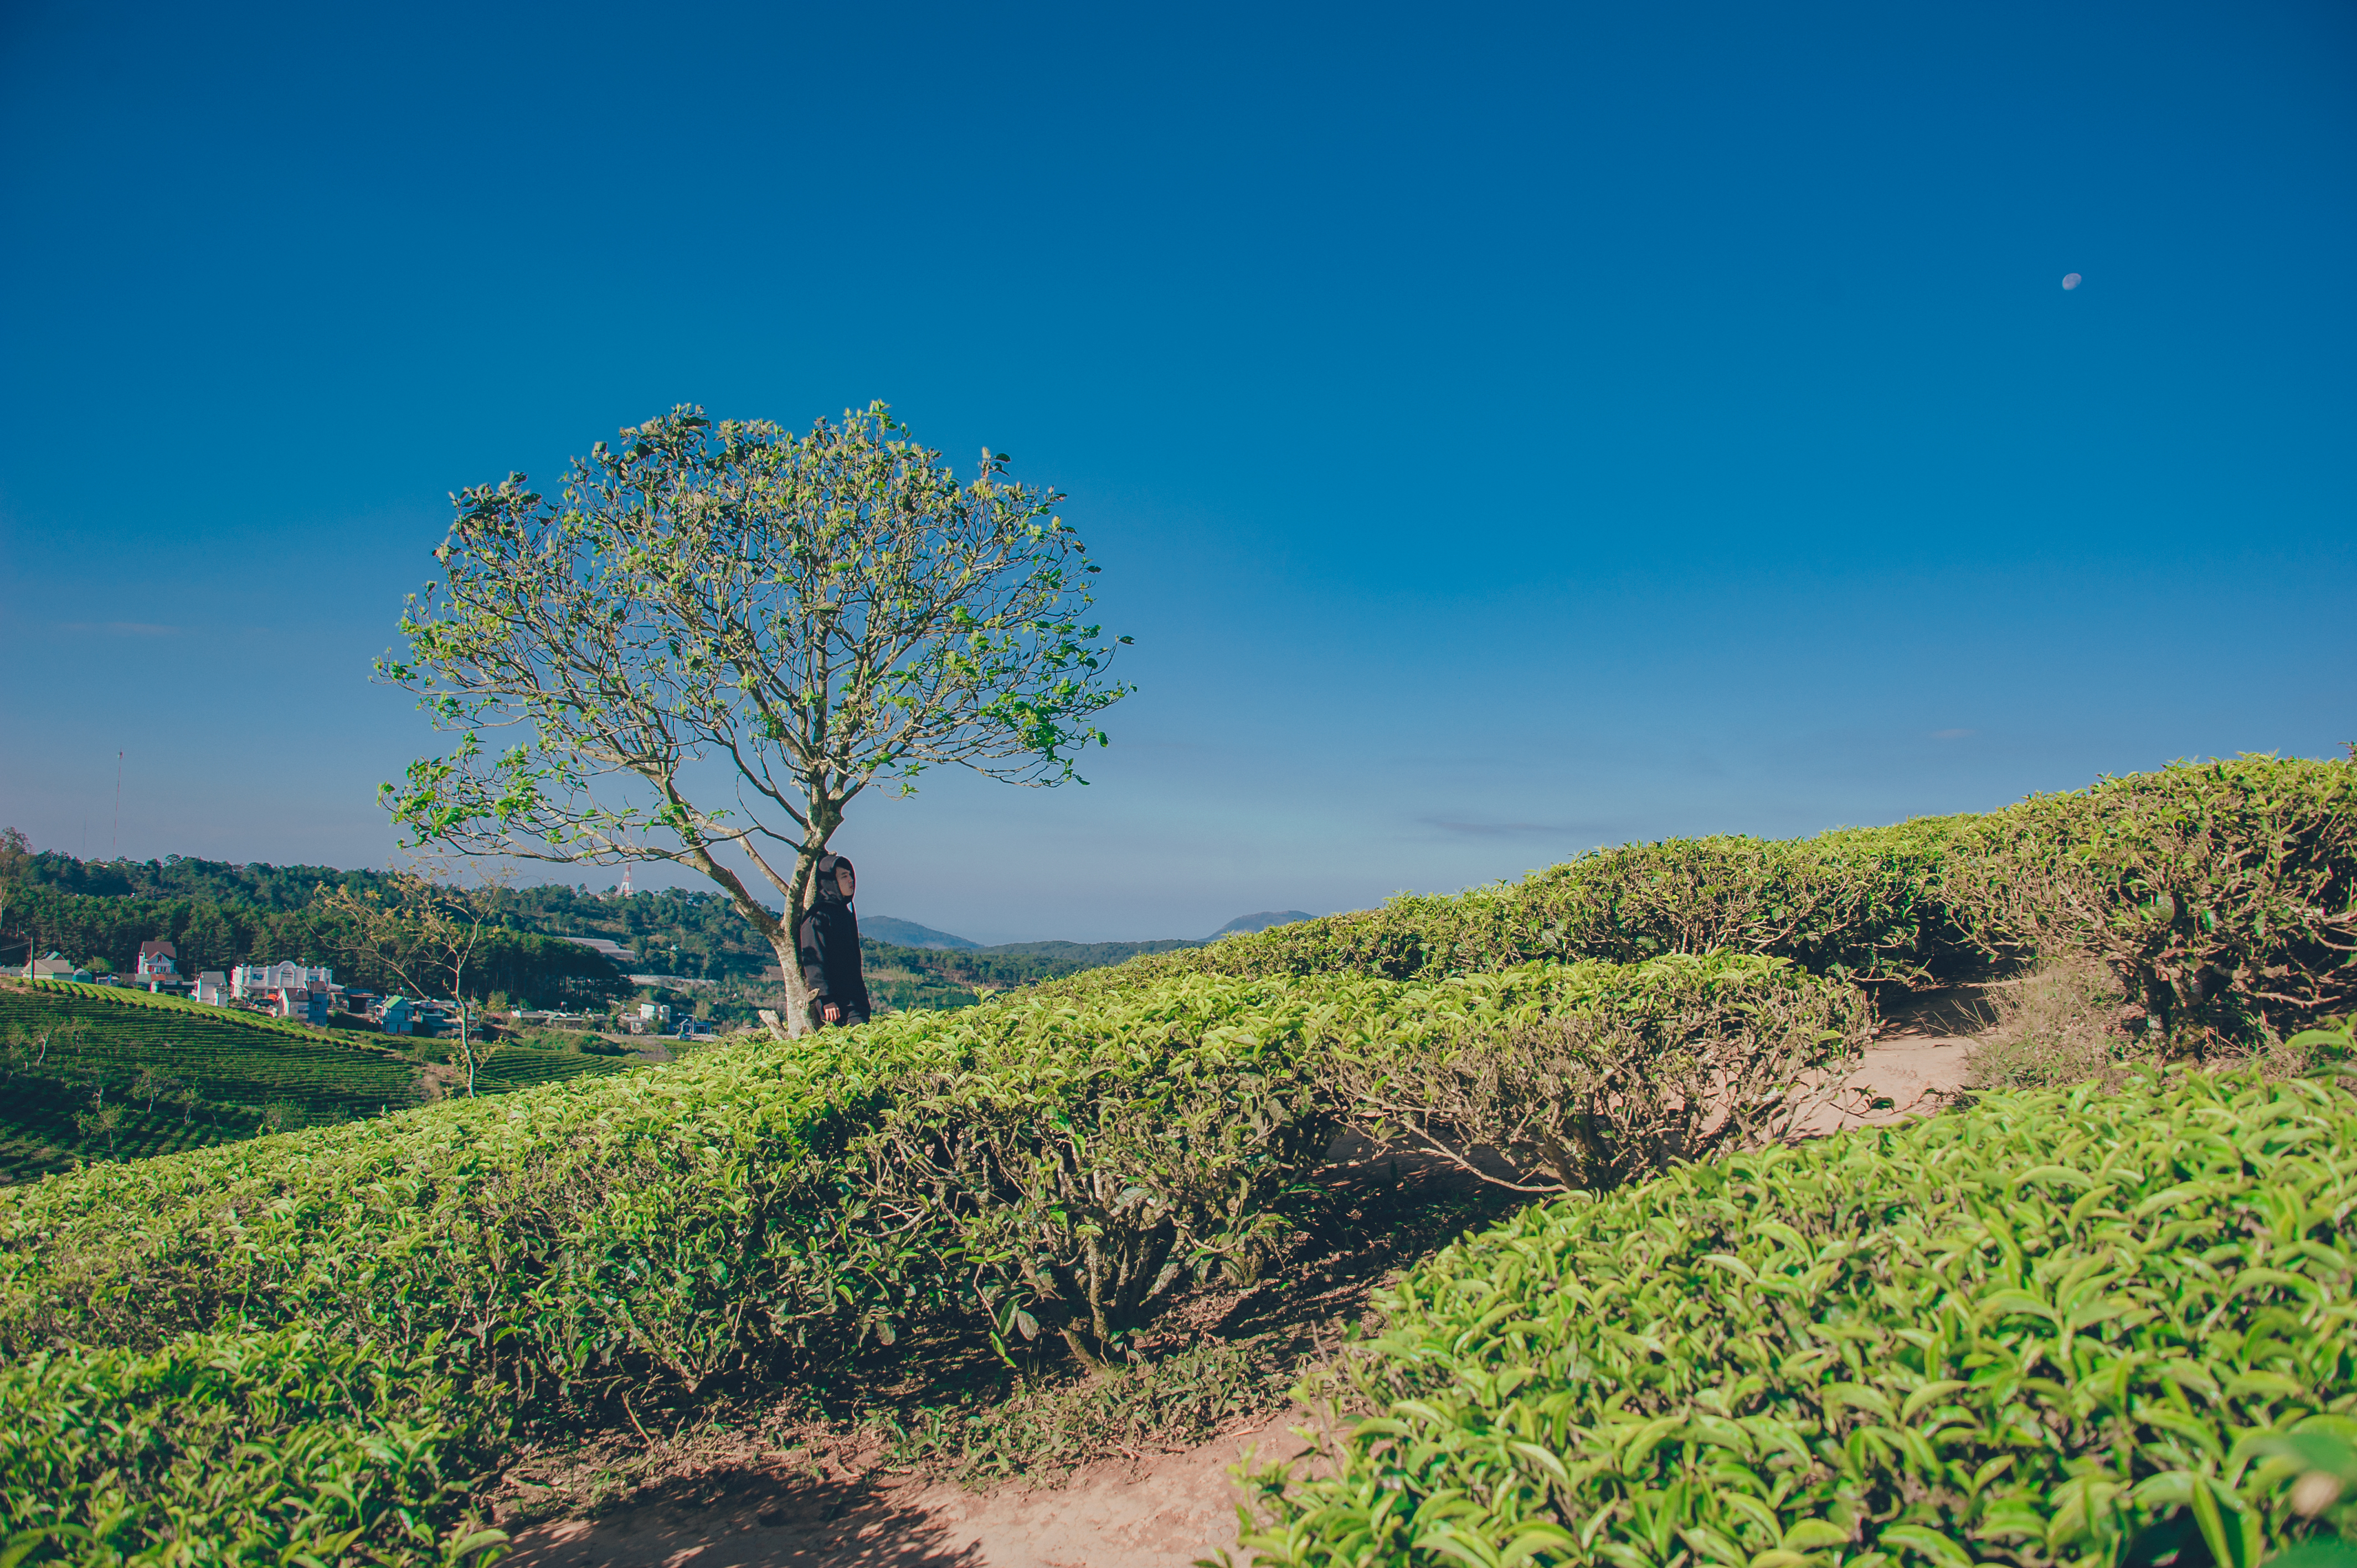
nature, plant, tree, sky, vegetation, woody plant, hill, hill station, field, mount scenery, leaf, rural area, grassland, landscape, shrubland, plantation, grass, agriculture, mountain, plain, plant community, cloud, meadow